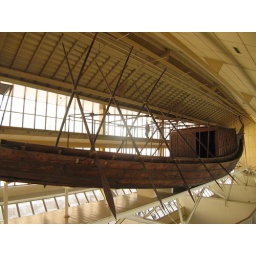
This complete boat was found disassembled in a stone crypt at the base of the Great Pyramid